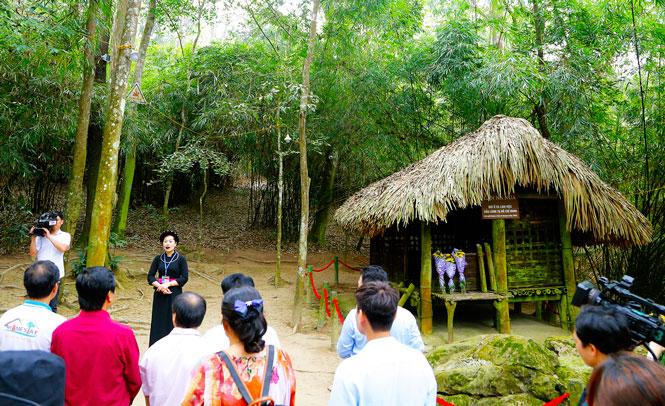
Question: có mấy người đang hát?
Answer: có một người đang hát